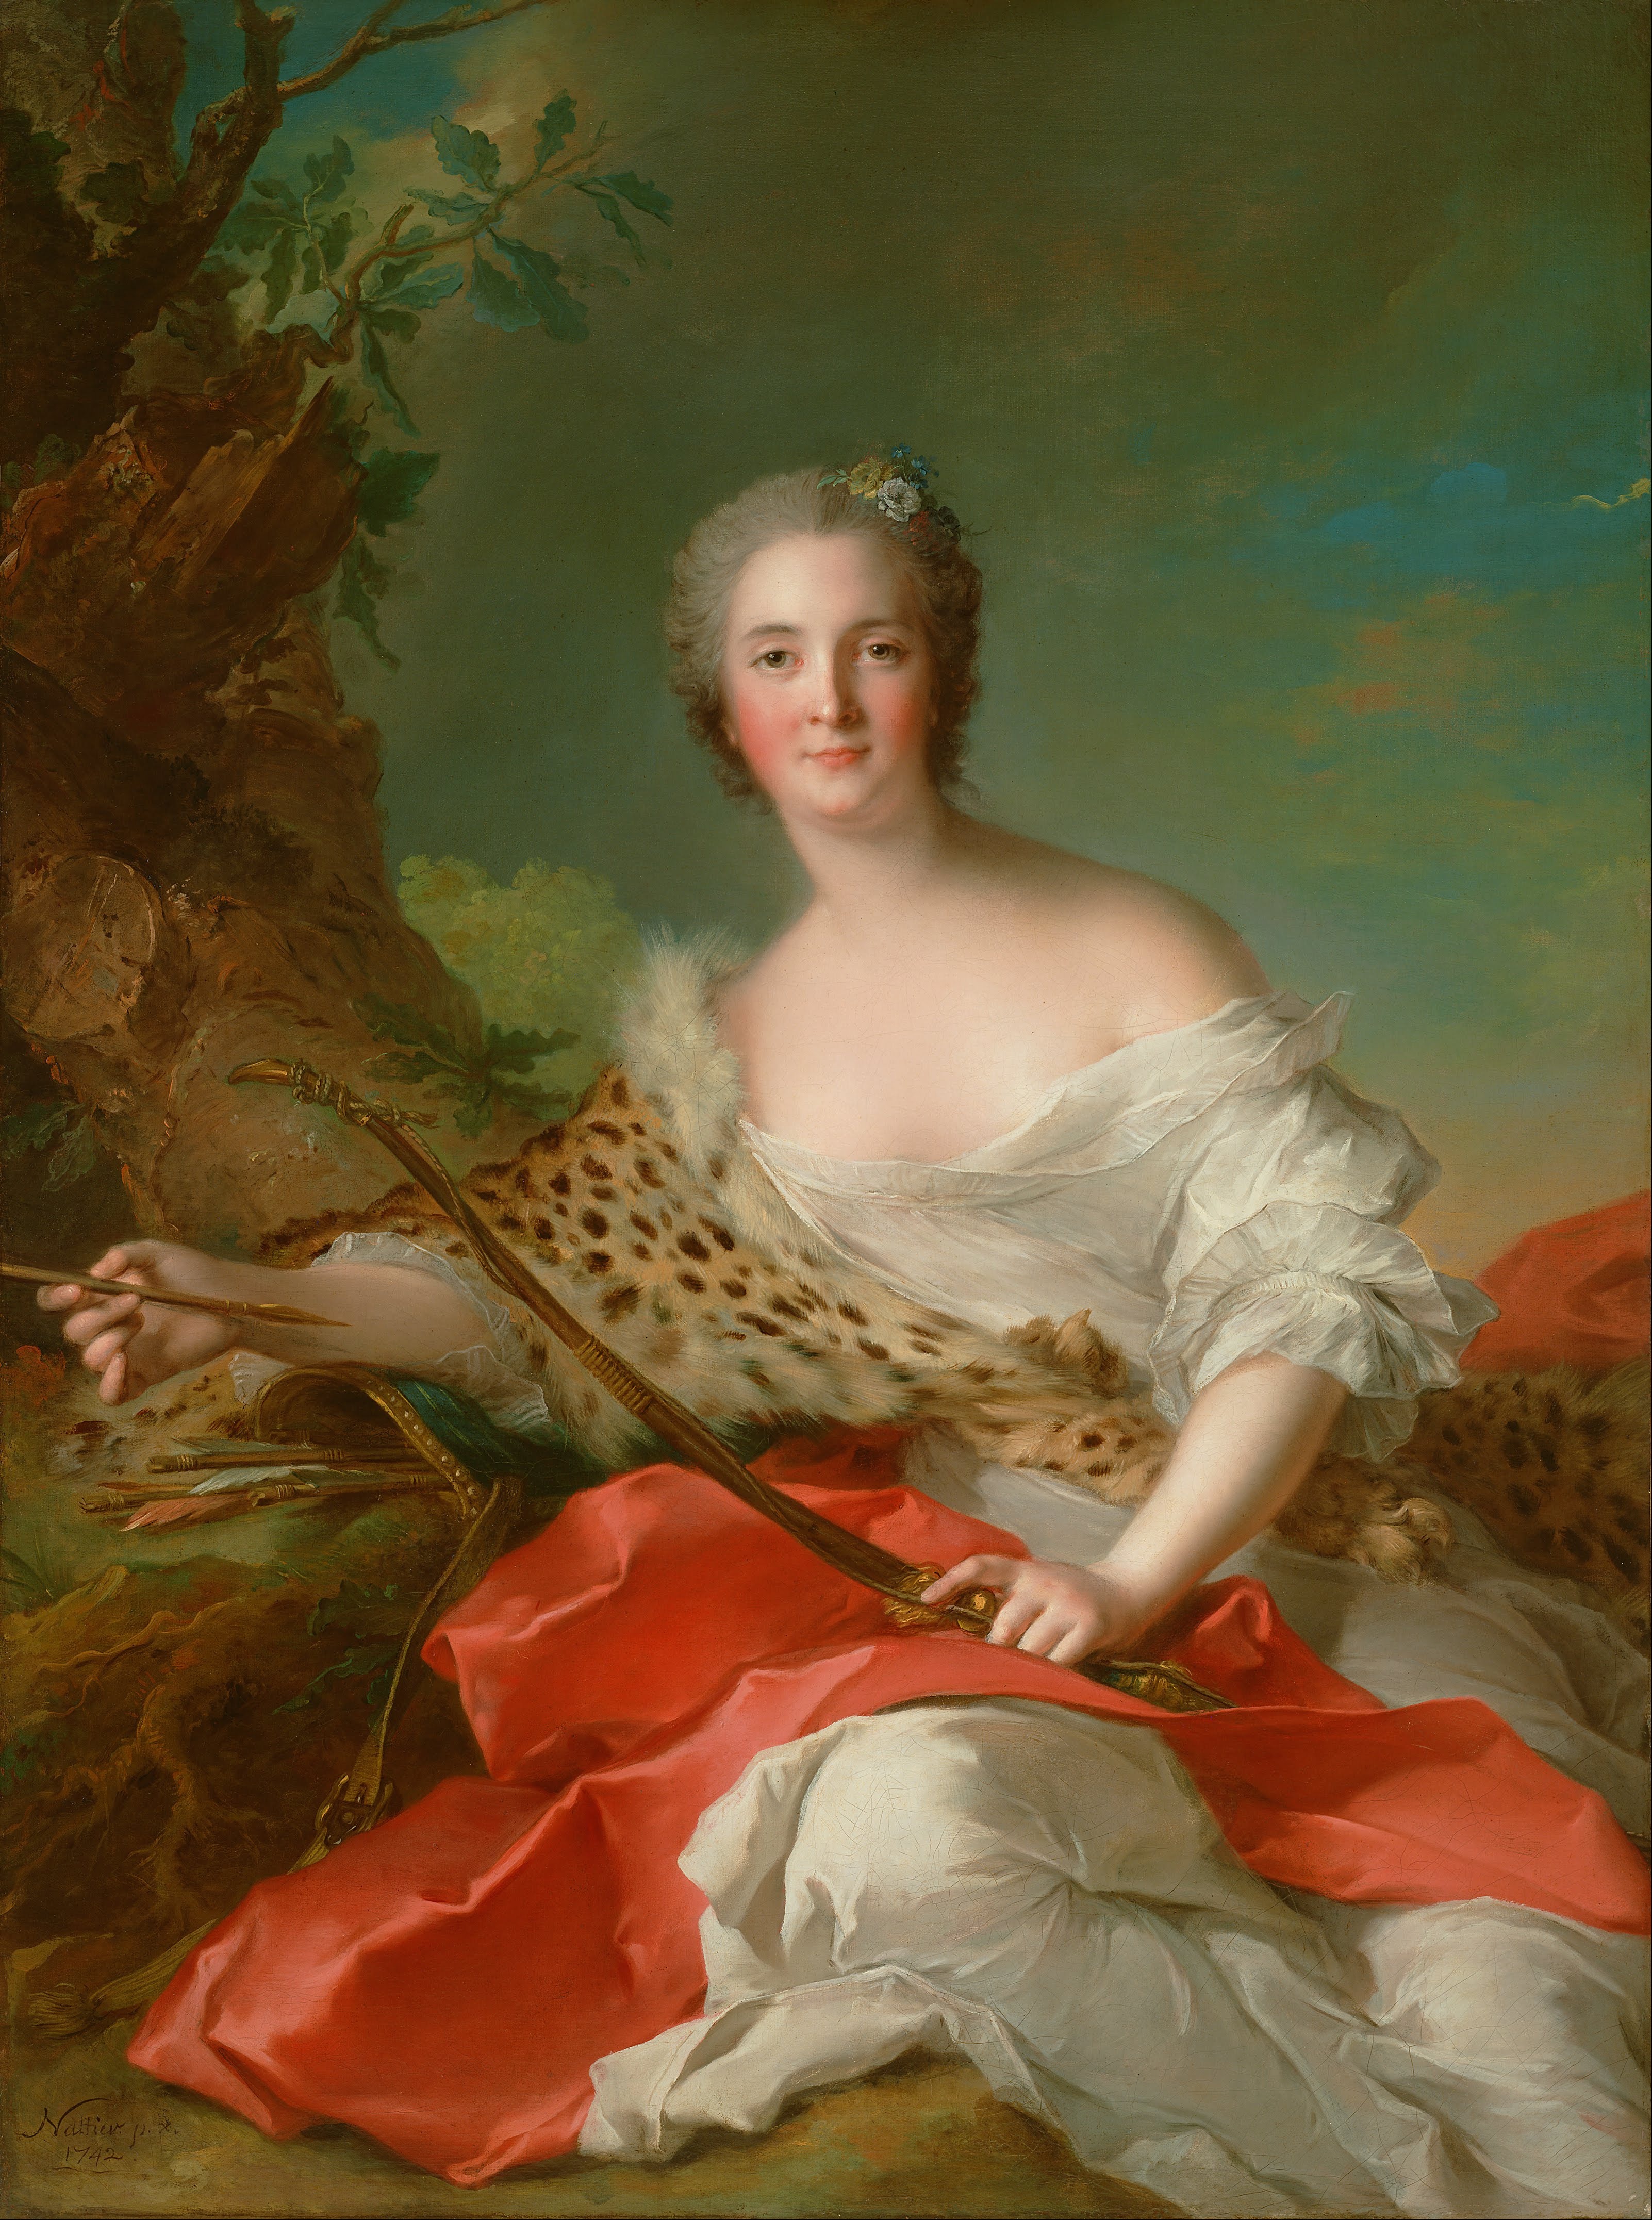
woman, female, portrait, artistic, painting, outside, art, mythology, artistry, fictional character, oil on canvas, art model, jean marc nattier